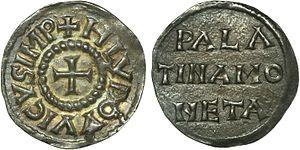
Nom de l'atelier/ville
Louis Iᵉʳ dit « le Pieux » ou « le Débonnaire », né en 778 à Cassinogilum et mort le 20 juin 840 à Ingelheim, près de Mayence, est roi d'Aquitaine jusqu'en 814, puis empereur d'Occident de 814 à sa mort en 840. Il est le fils de Charlemagne et de Hildegarde de Vintzgau.